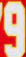
Number: 9